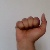
The image shows a hand gesture representing the letter 'A' in Indian Sign Language.